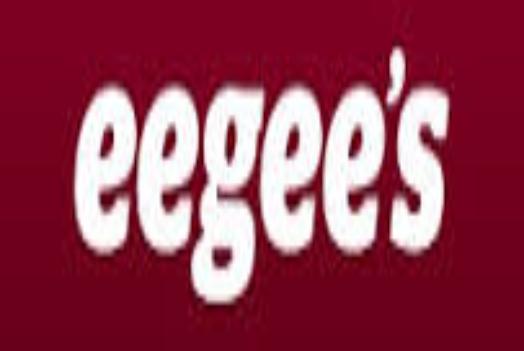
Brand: Eegee's
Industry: Food